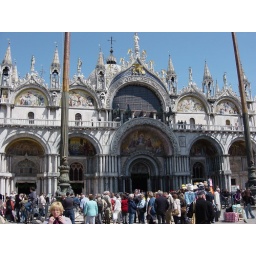
Our accidental visit to Venizia (they moved our car to another train in the middle of the night as we slept).